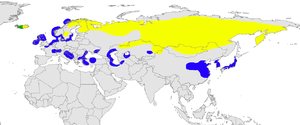
Cette liste des oiseaux au Canada provient de Bird Checklists of the World en date du mois de juillet 2018.
Cette liste de la faune française regroupe les espèces de Galloanserae peuplant la France métropolitaine.
Le cygne chanteur ou cygne sauvage est une espèce d'oiseaux appartenant à la famille des Anatidae. C'est un grand cygne de l'hémisphère Nord. Ce cygne eurasien est proche du cygne trompette nord-américain. Les ornithologues Francis Willughby et John Ray, le désignent, en 1676, comme le cygne « wapiti, élan ou cygne sauvage ». Le cygne chanteur est aussi l'oiseau national de la Finlande.